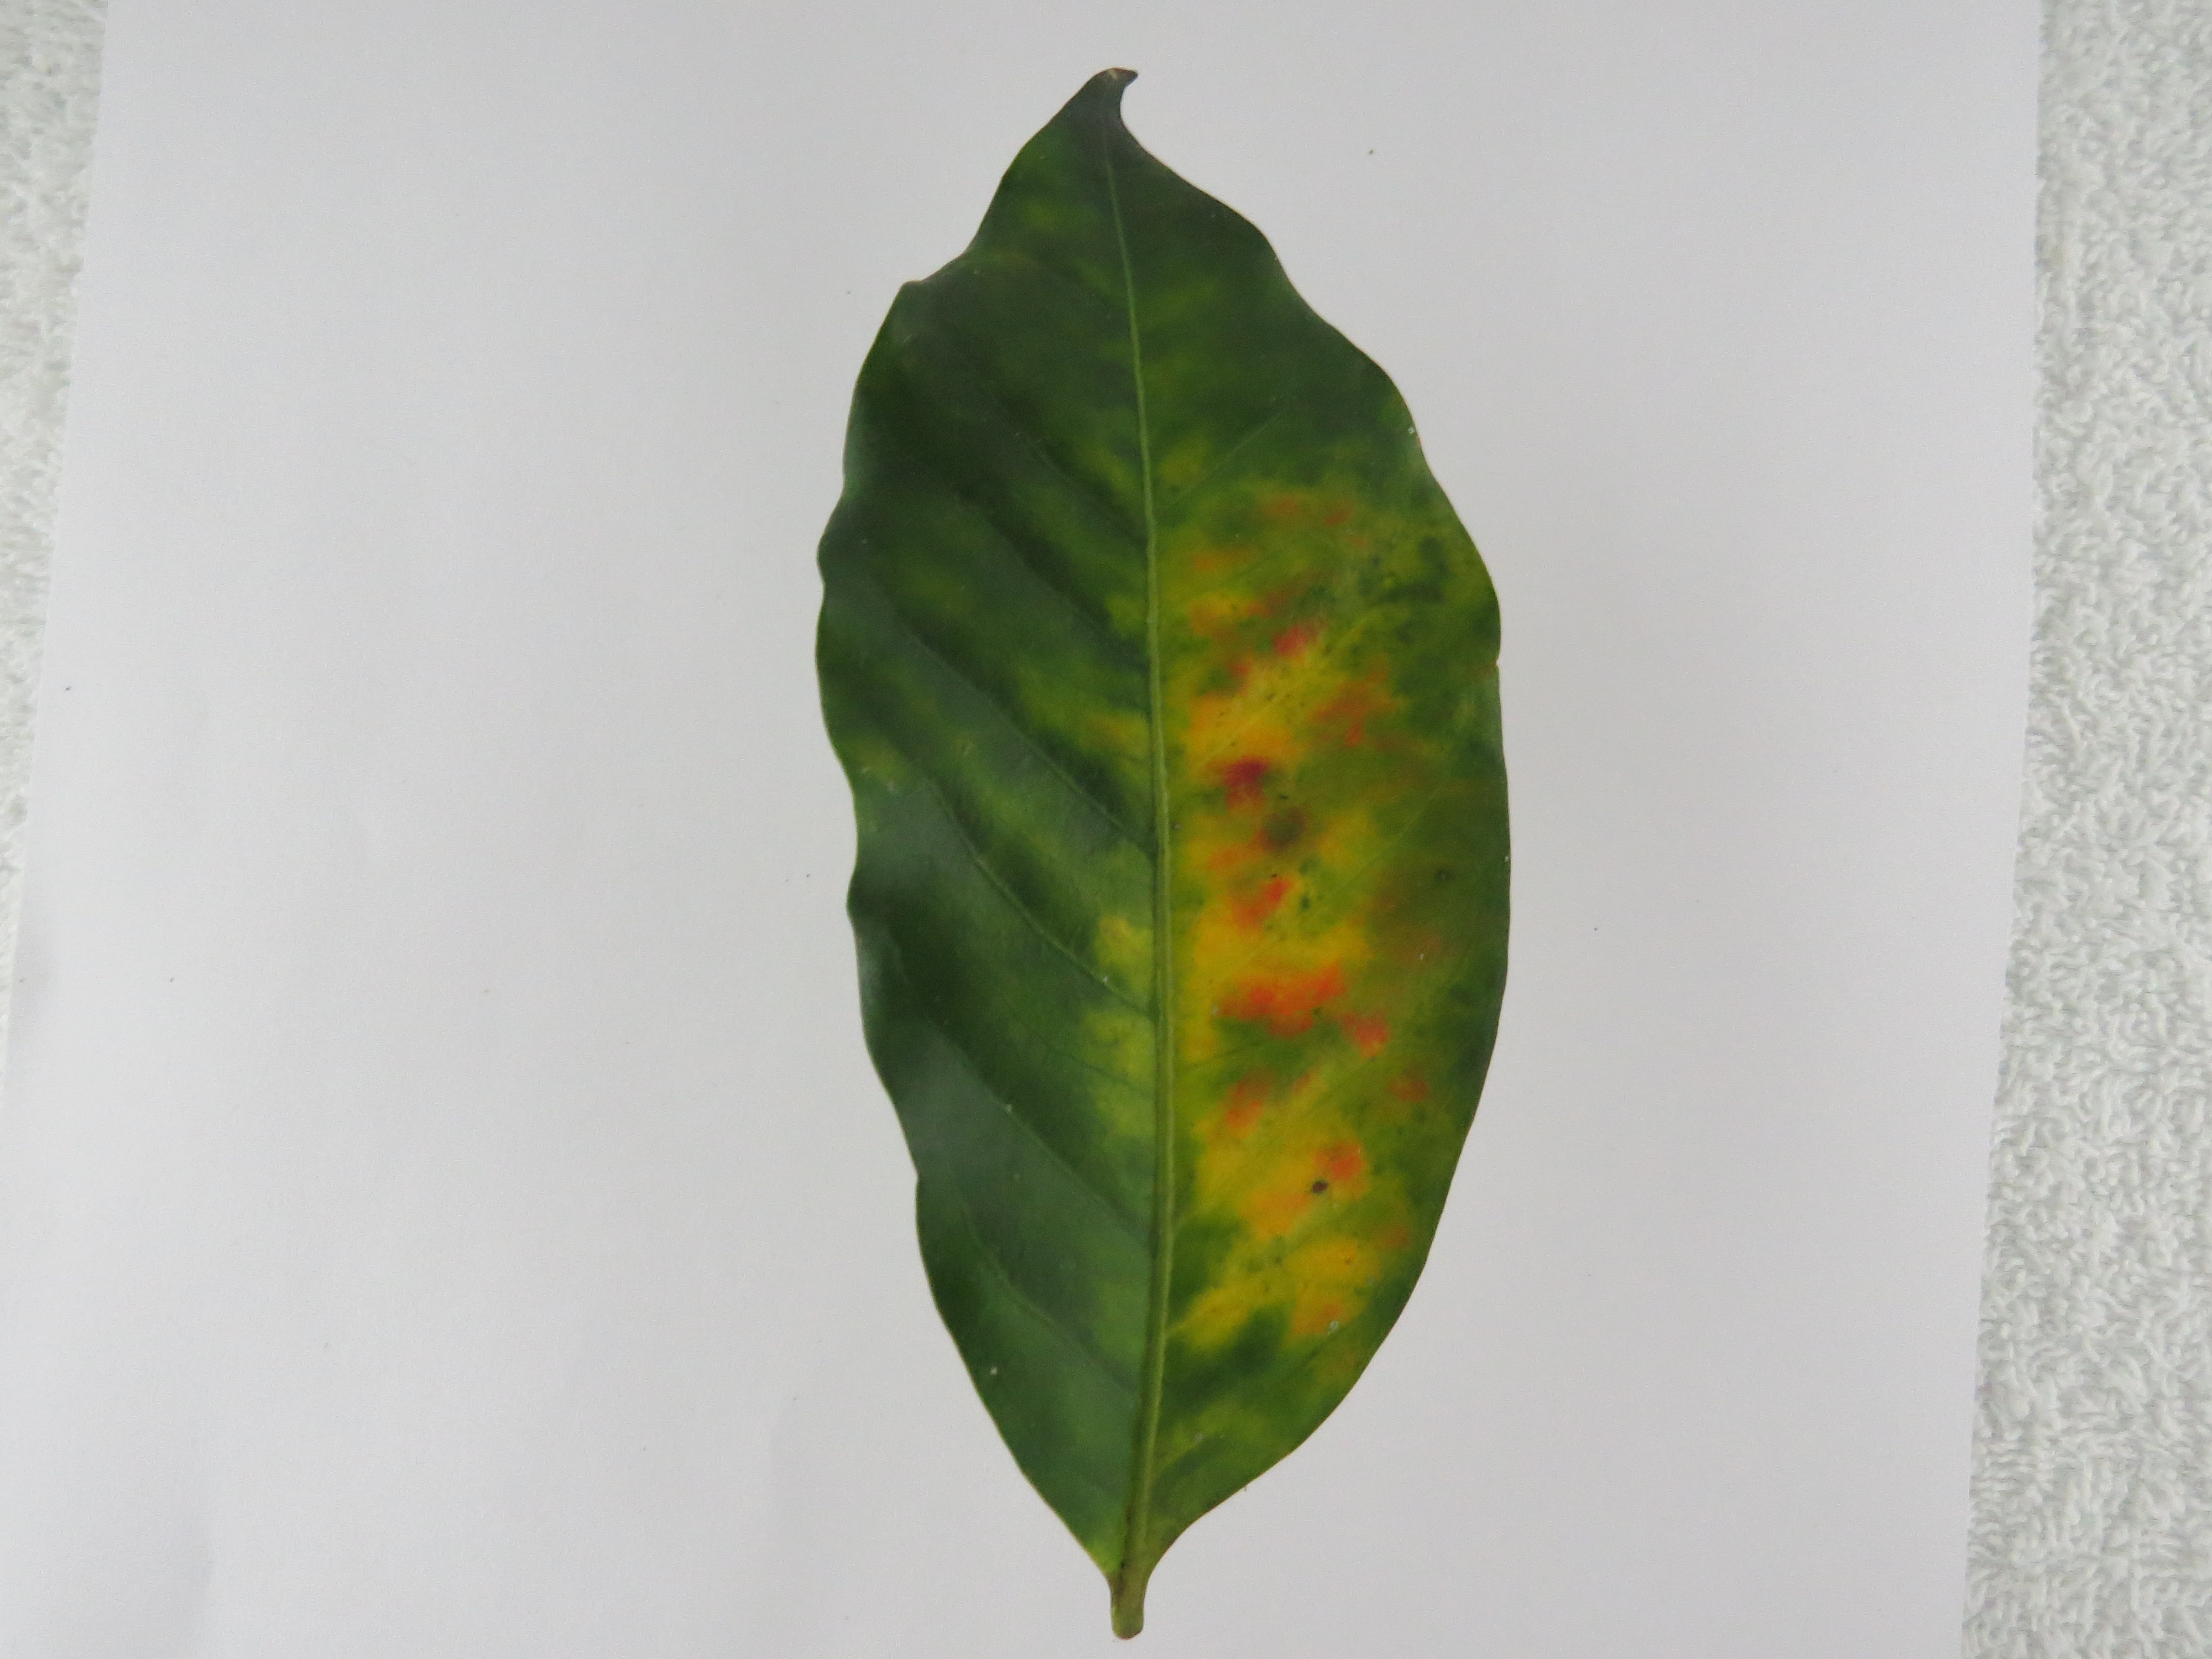
Label: phosphorus-P